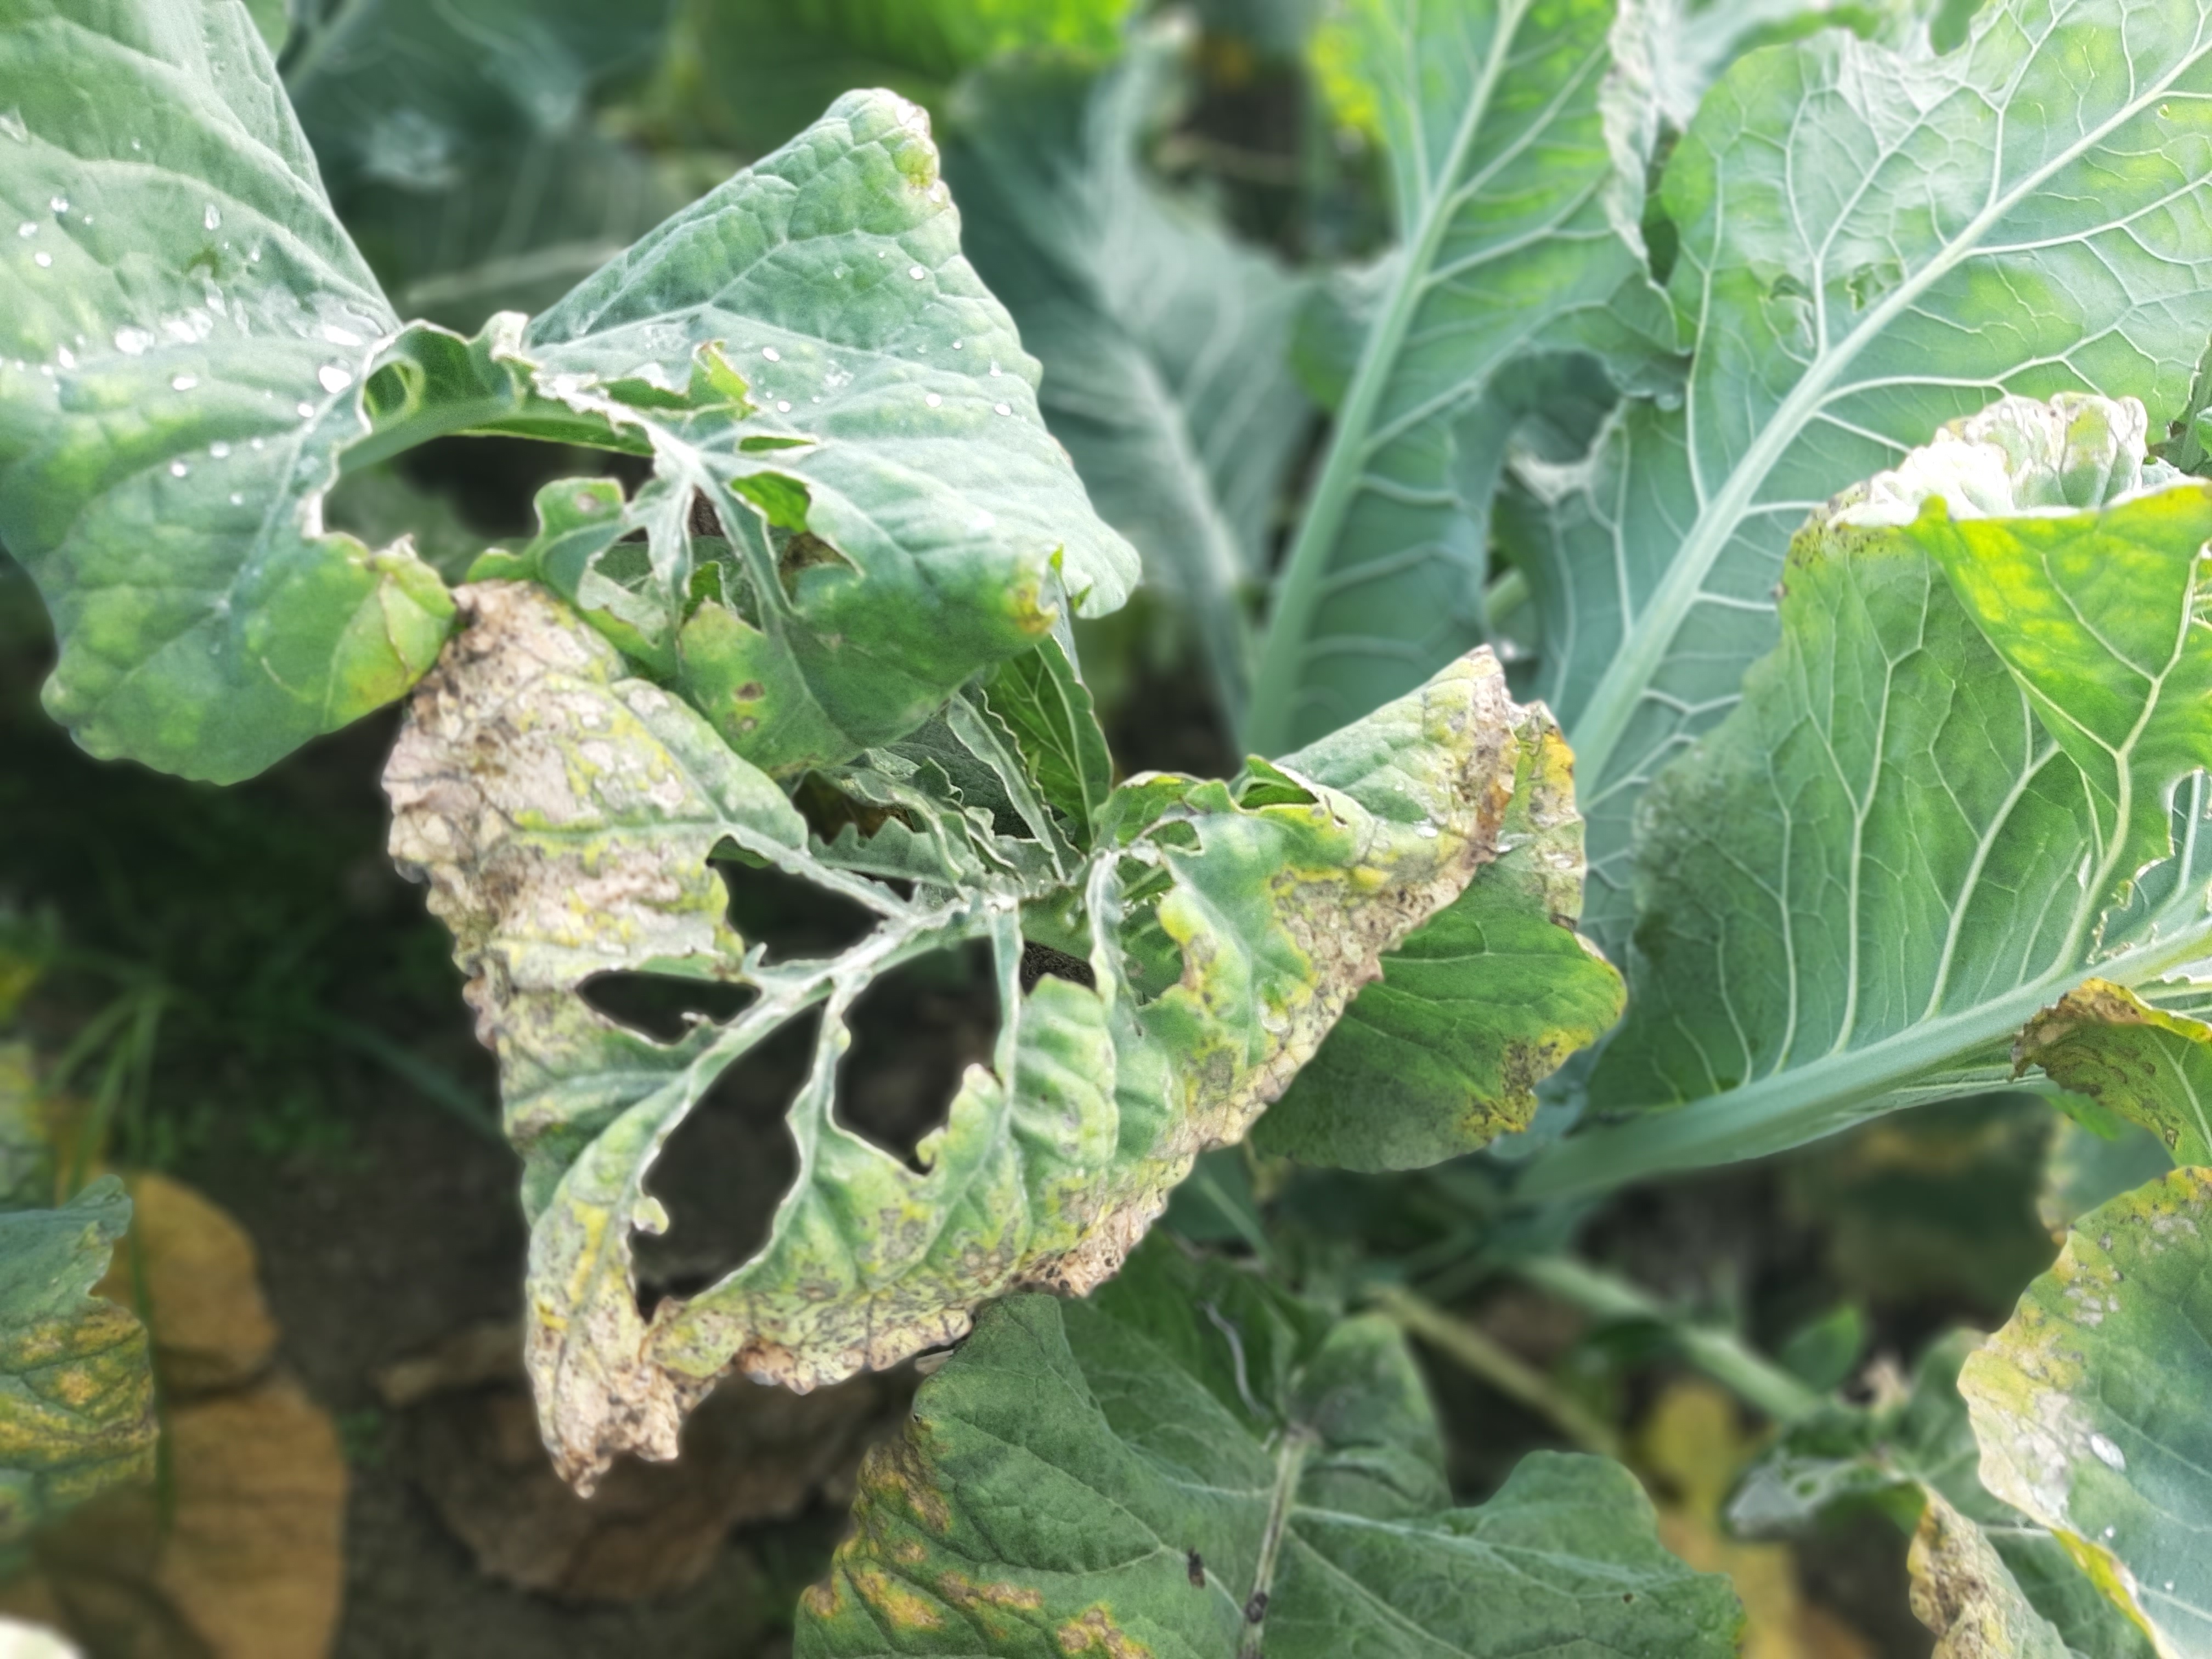
Label: Black Rot